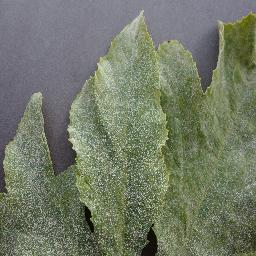
Label: Squash___Powdery_mildew